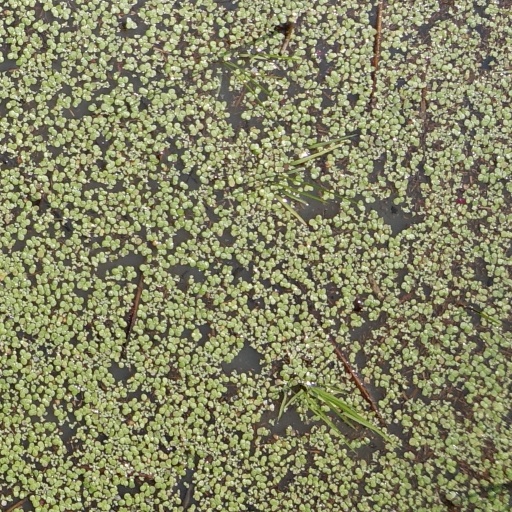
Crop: rice